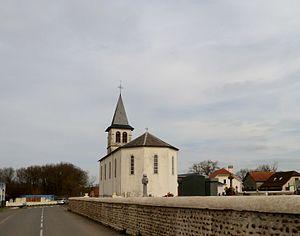
Église de Lasclaveries
Lasclaveries est une commune française, située dans le département des Pyrénées-Atlantiques en région Nouvelle-Aquitaine.